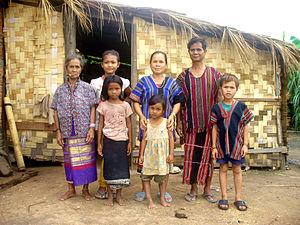
Les Bru sont une population vivant au Laos, en Thaïlande et au Vietnam. Ils sont au nombre de 130 000.